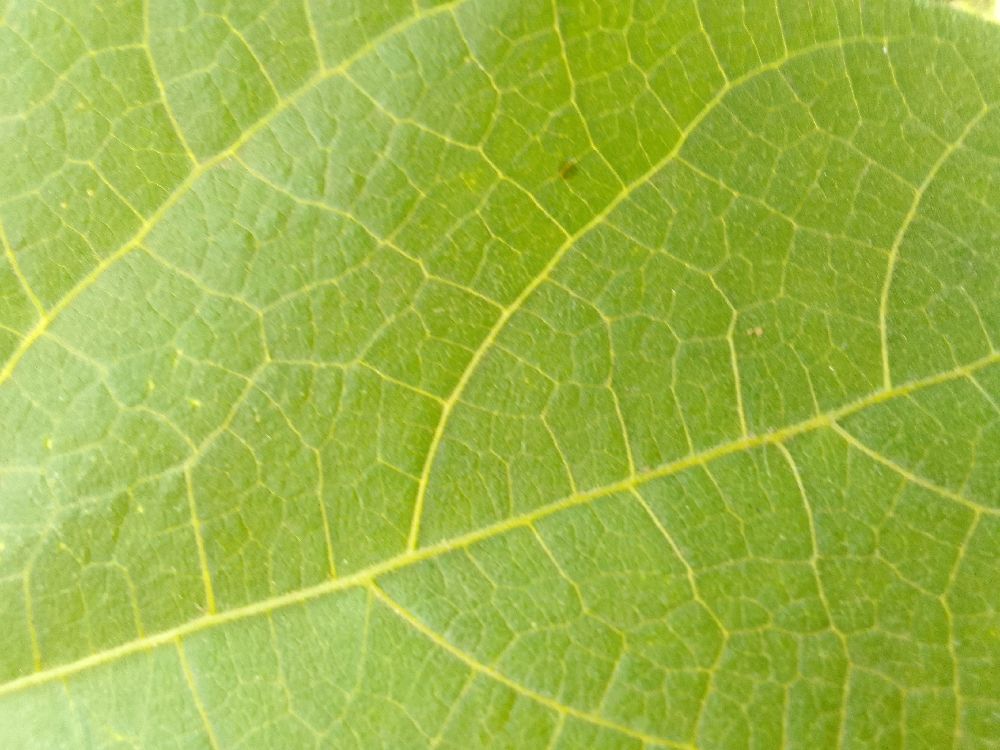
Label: healthy